Harlem Shake (song)

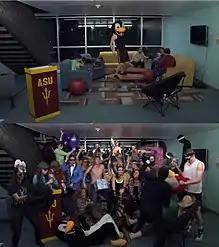
Screenshots from one of numerous videos from the Harlem Shake meme, which skyrocketed the song's sales and streams

"Harlem Shake" was released commercially in June 2012. Mad Decent commissioned a music video for the single at the time, but were not satisfied with the result and shelved it. It gradually received listens online, and was re-released as a single on January 8, 2013. However, it did not begin to sell significantly until February, when a YouTube video, uploaded by Filthy Frank and featuring the song, developed into an Internet meme of the same name. The 30-second video showed people dancing to the song and was parodied more than 3,000 times in other user-submitted videos. "Billboard" magazine cited "Harlem Shake" as "the biggest viral sensation since PSY's 'Gangnam Style'". Baauer and Mad Decent generated income from both the user-submitted videos and Baauer's original audio post on YouTube because of the site's Content ID service, which allows artists, labels, and publishers to monetize songs. According to MSN Money, they earned $6 for every 1,000 views of the video.